Shinchireem

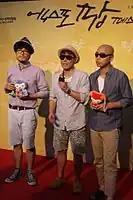

Shinchireem is a South Korean rock band. Their members consist of Yoon Jong-shin, Jo Jung-chi and Hareem. Shinchireem is currently signed to Mystic Entertainment. Shinchireem released their first single, "Unknown Number" in February 2012.